Cartographic generalization

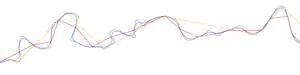
Comparison of several common line generalization algorithms. Gray: original line (394 vertices), orange: 1973 Douglas-Peucker simplification (11 vertices), blue: 2002 PAEK smoothing (483 vertices), red: 2004 Zhou-Jones simplification (31 vertices). All were run with the same tolerance parameters.

Another early focus of generalization research, simplification is the removal of vertices in lines and area boundaries. A variety of algorithms have been developed, but most involve searching through the vertices of the line, removing those that contribute the least to the overall shape of the line. The Ramer–Douglas–Peucker algorithm (1972/1973) is one of the earliest and still most common techniques for line simplification. Most of these algorithms, especially the early ones, placed a higher priority on reducing the size of datasets in the days of limited digital storage, than on quality appearance on maps, and often produce lines that look excessively angular, especially on curves such as rivers. Some other algorithms include the Wang-Müller algorithm (1998) which looks for critical bends and is typically more accurate at the cost of processing time, and the Zhou-Jones algorithm (2005) and Visvalingam-Whyatt algorithm (1992) which use properties of the triangles within the polygon to determine which vertices to remove.